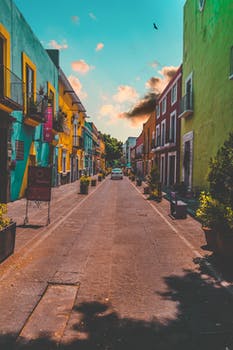
Label: No Watermark